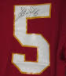
Number: 5